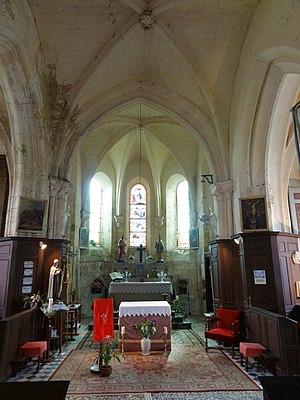
Intérieur de l'église - voir titre.
L'église Saint-Martin est une église catholique paroissiale située à Feigneux, dans le département de l'Oise, en France. Sa partie la plus ancienne, la façade occidentale de la nef, remonte au premier quart du XIIᵉ siècle. Le reste de la nef n'est pas visible depuis l'extérieur. Les trois voûtes de la nef datent de 1641, et l'espace intérieur affiche le style de la Renaissance. Le sanctuaire primitif a été complètement démoli à la fin du XIIᵉ siècle et remplacé par le chœur gothique actuel, qui se compose d'une travée droite et d'une abside à pans coupés. Avant la fin même de la guerre de Cent Ans, l'église fut agrandie par l'adjonction d'un croisillon et d'un bas-côté du côté nord. La première travée de ce bas-côté est la base du clocher, qui a dû être entamé à la même époque. Environ un siècle plus tard, un croisillon et un bas-côté furent ajoutés au sud. Seul le croisillon fut voûté dans un premier temps. L'inscription sur un vitrail aujourd'hui disparu renseignait la date de 1537. En 1646, deux ans avant la Fronde, le clocher fut exhaussé par la construction d'une chambre de guet avec cheminée.